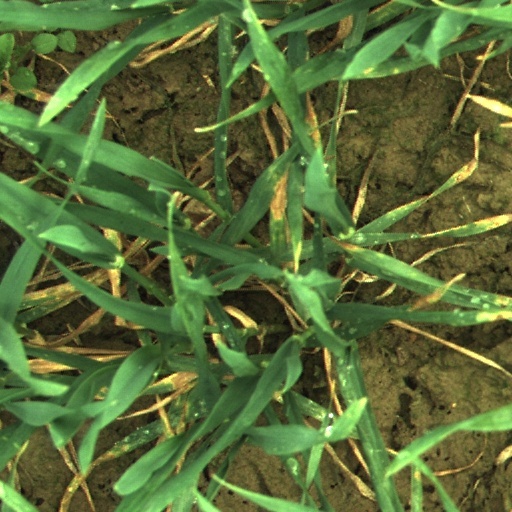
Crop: wheat